Oarfish

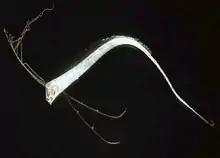
Juvenile "Regalecus glesne"

Oarfish feed primarily on zooplankton, selectively straining tiny euphausiids, shrimp, and other crustaceans from the water. Small fish, jellyfish, and squid are also taken. It has been observed that oarfish eat by suctioning prey such as plankton blooms while in the water.